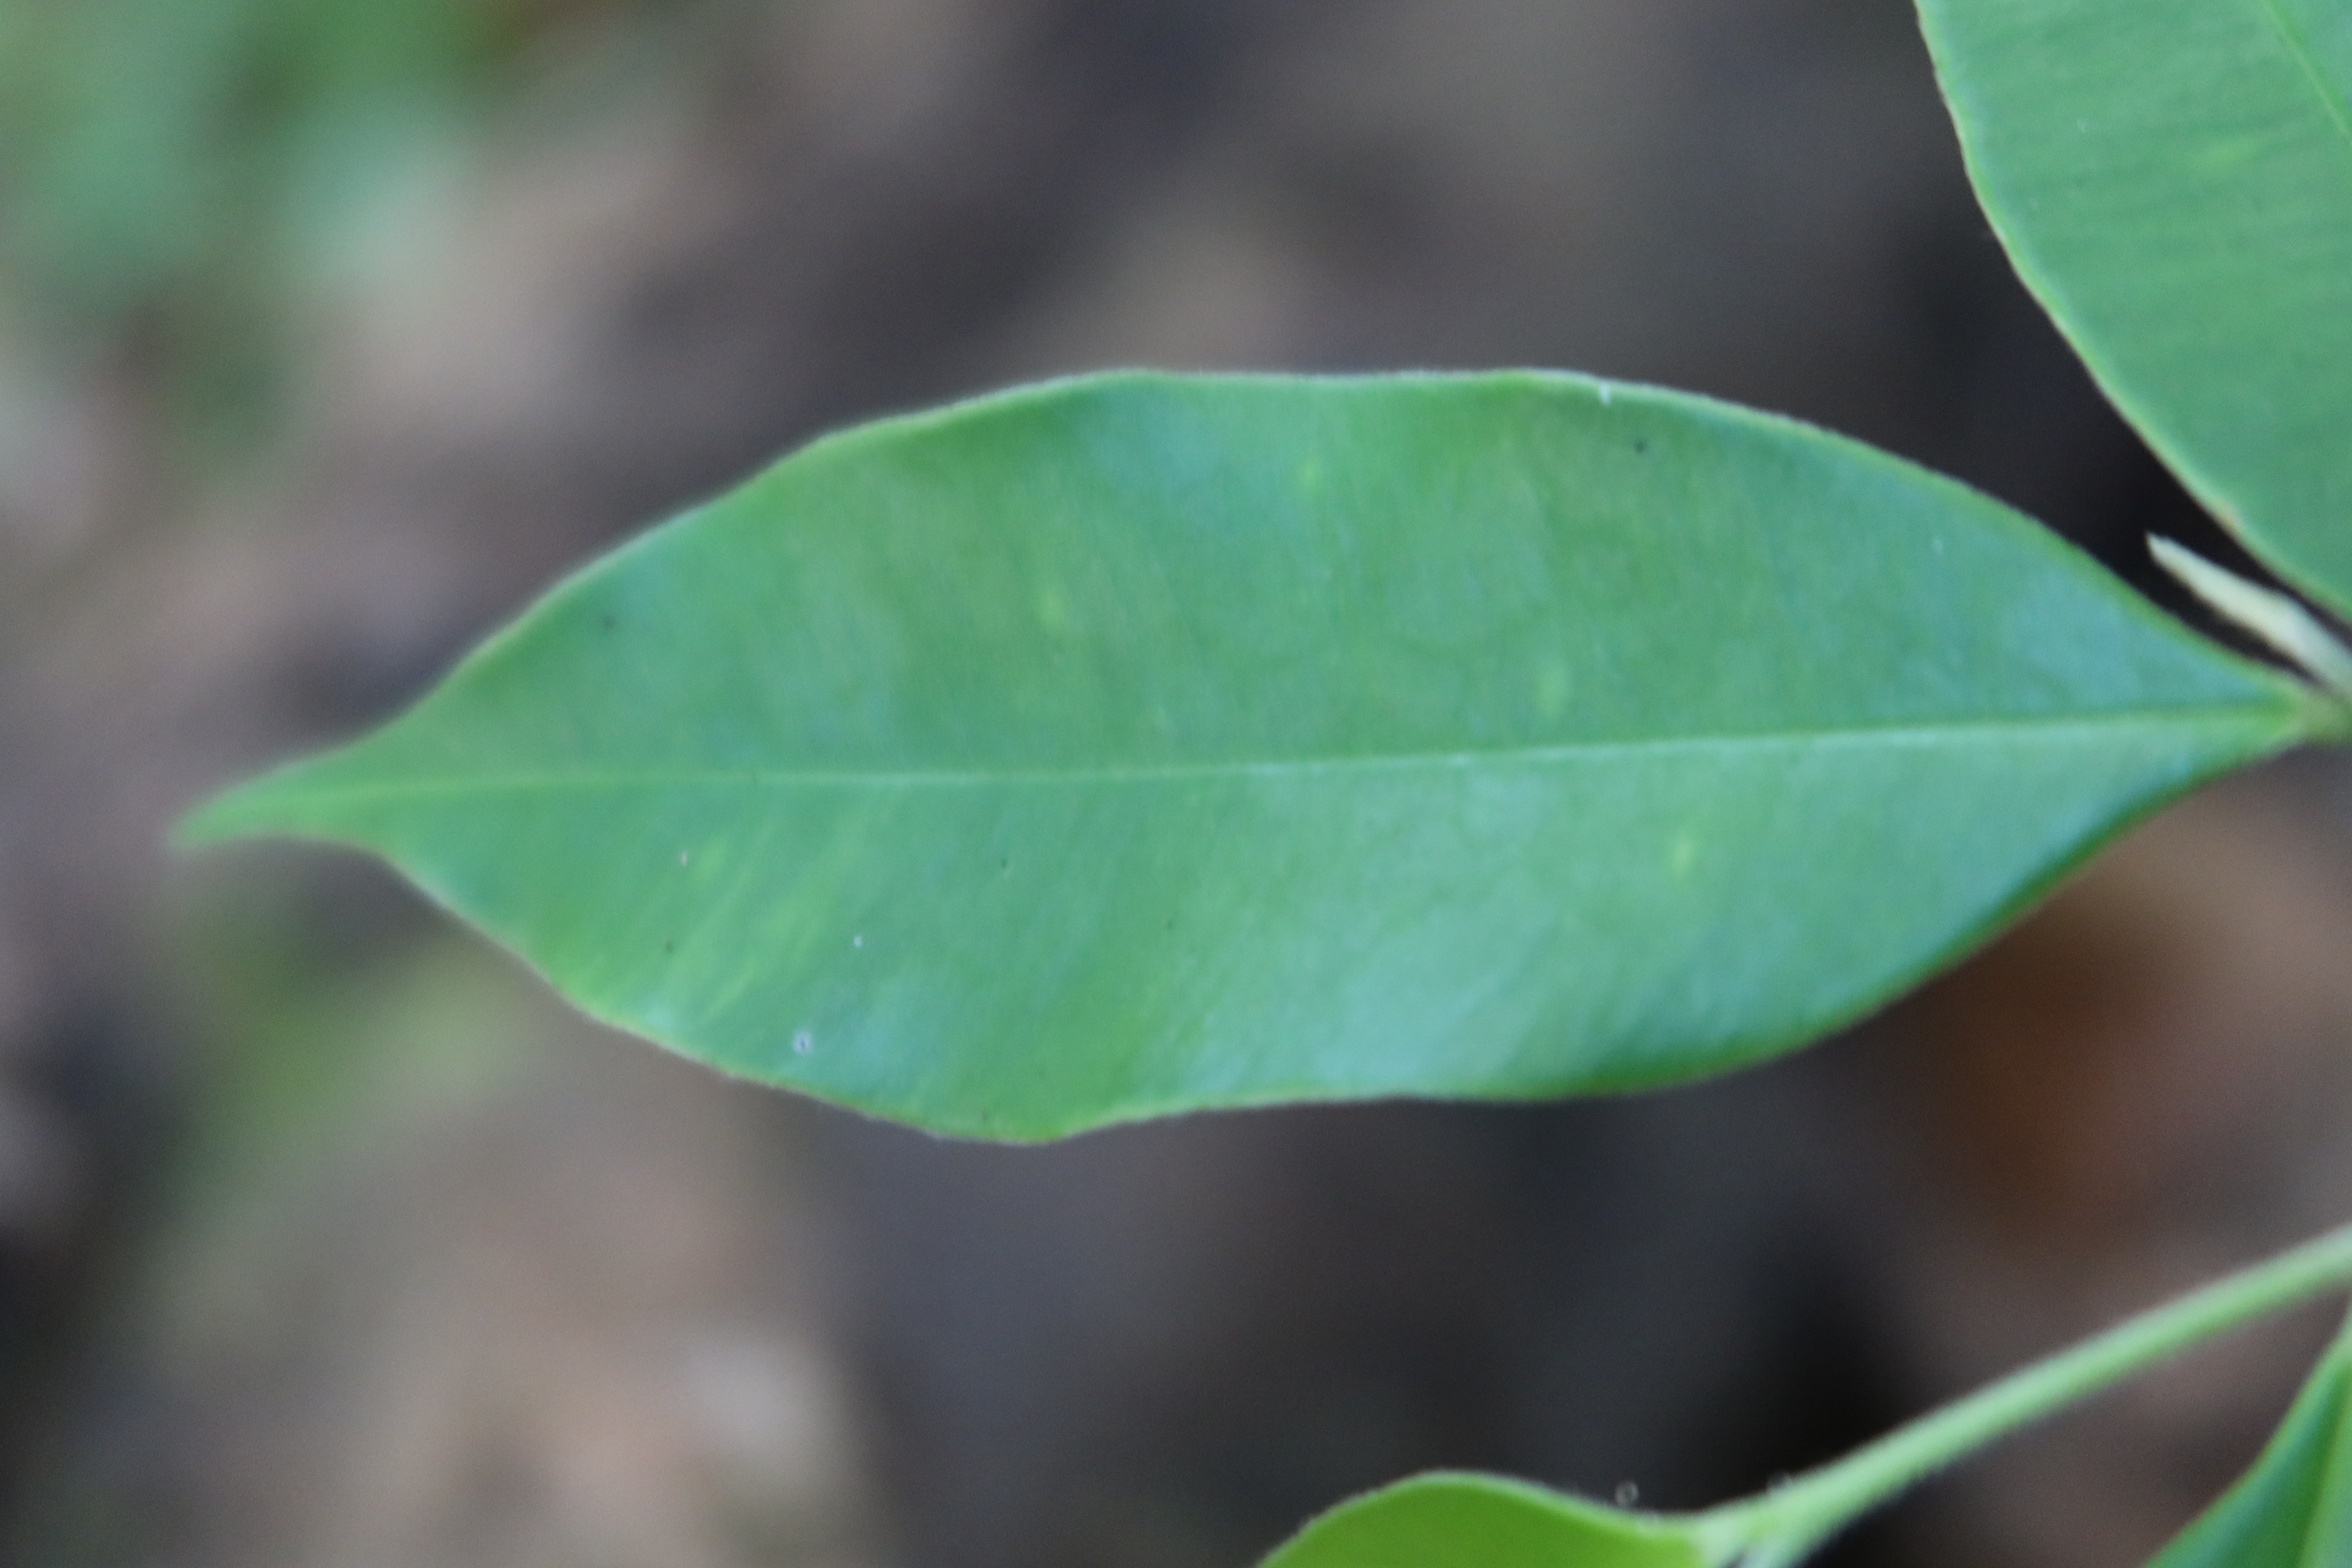
Label: Healthy